List of Phi Kappa Psi members

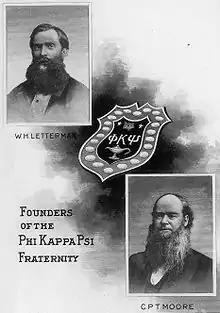
Phi Kappa Psi founders William Henry Letterman and Charles Page Thomas Moore

Phi Kappa Psi, also called "Phi Psi", is an American collegiate social fraternity founded at Jefferson College in Canonsburg, Pennsylvania on February 19, 1852. There are over a hundred chapters and colonies at accredited four year colleges and universities throughout the United States.